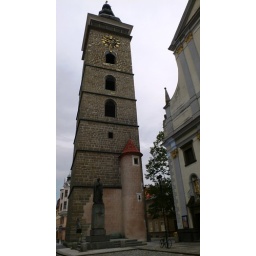
black tower in Ceskt Budejovice